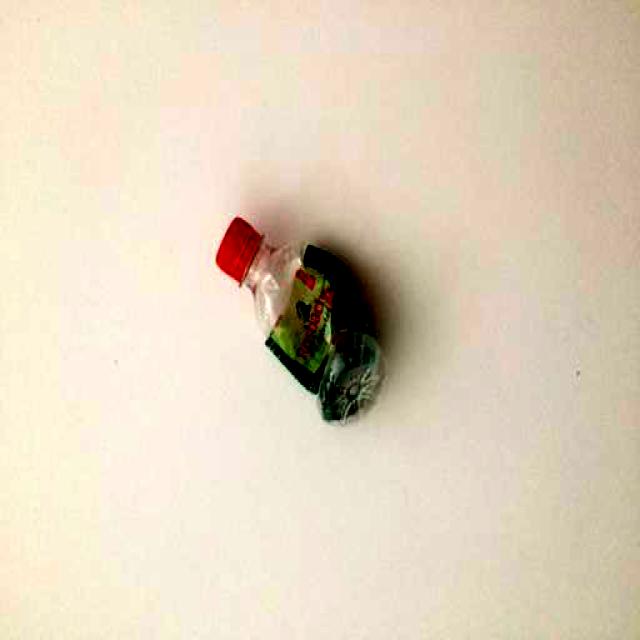
Label: Plastic